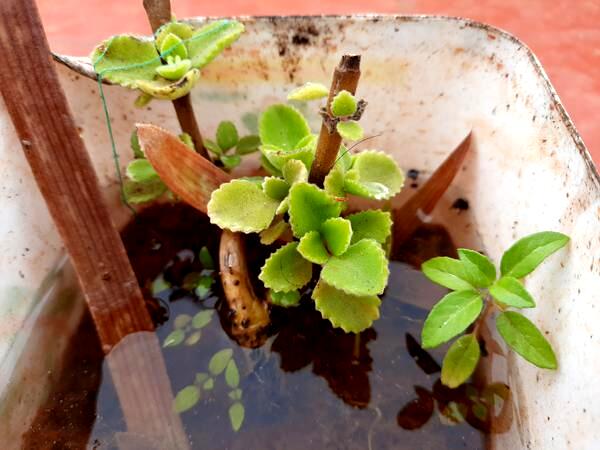
Plant: Doddapatre